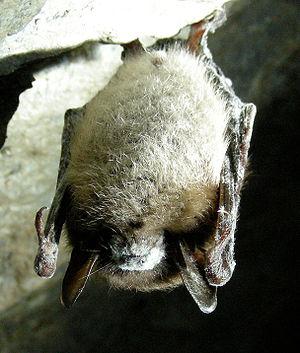
Le « syndrome du nez blanc » ou WNS est une épizootie affectant les chauves-souris en Amérique du Nord, avec un risque sérieux de destruction d'espèces, notamment pour la chauve-souris de l'Indiana, la petite chauve-souris brune, jusqu'à peu une espèce très commune, ou encore le chiroptère emblème de la Virginie, le Virginia big-eared bat. Sur les neuf espèces de chauves-souris affectées, à ce jour, de ce syndrome, cinq ont souffert de pertes très importantes.
L'agriculture est un secteur clé de l'économie des États-Unis, le pays étant le 1ᵉʳ exportateur et le 2ᵉ importateur mondial. C'est la troisième puissance agricole au monde, derrière la Chine et l'Union européenne. Le secteur emploie 1,7 % de la population active en 2004.
La physiologie de la conservation est une discipline relativement récente, à l’interface de la physiologie et de la conservation.